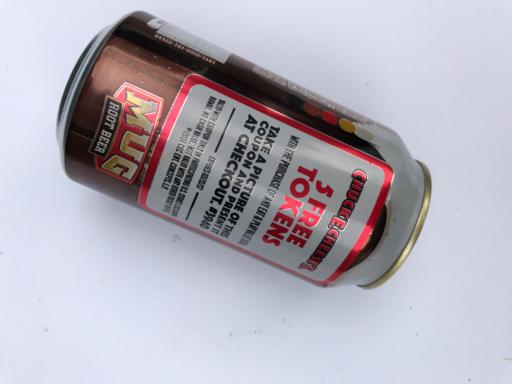
Label: metal